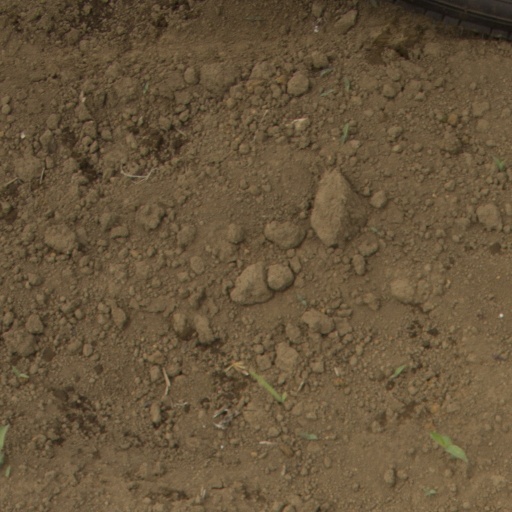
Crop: Jerusalem artichoke